Muslim conquest of Persia

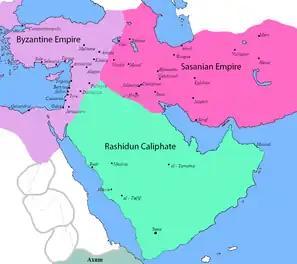
Map of West Asia, depicting the approximate territorial boundaries of the Byzantine Empire, the Rashidun Caliphate, and the Sasanian Empire prior to the Muslim conquests

As part of the early Muslim conquests, which were initiated by Muhammad in 622, the Rashidun Caliphate conquered the Sasanian Empire between 632 and 654. This event led to the decline of Zoroastrianism, which had been the official religion of Persia (or Iran) since the time of the Achaemenid Empire (circa 550 BC). The persecution of Zoroastrians by the early Muslims during and after this conflict prompted many of them to flee eastward to India, where they were granted refuge by various kings.